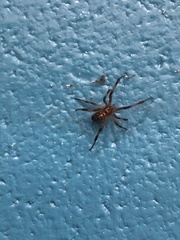
Species: Lactrodectus_hesperus